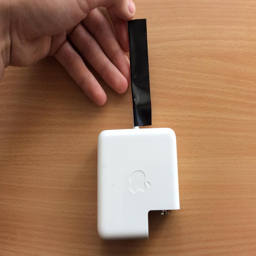
place the tape gently on the cable in line with it .